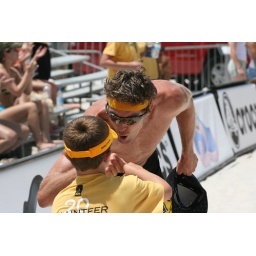
Matt Fuerbringer getting pumped up with the ball boys in Miami.